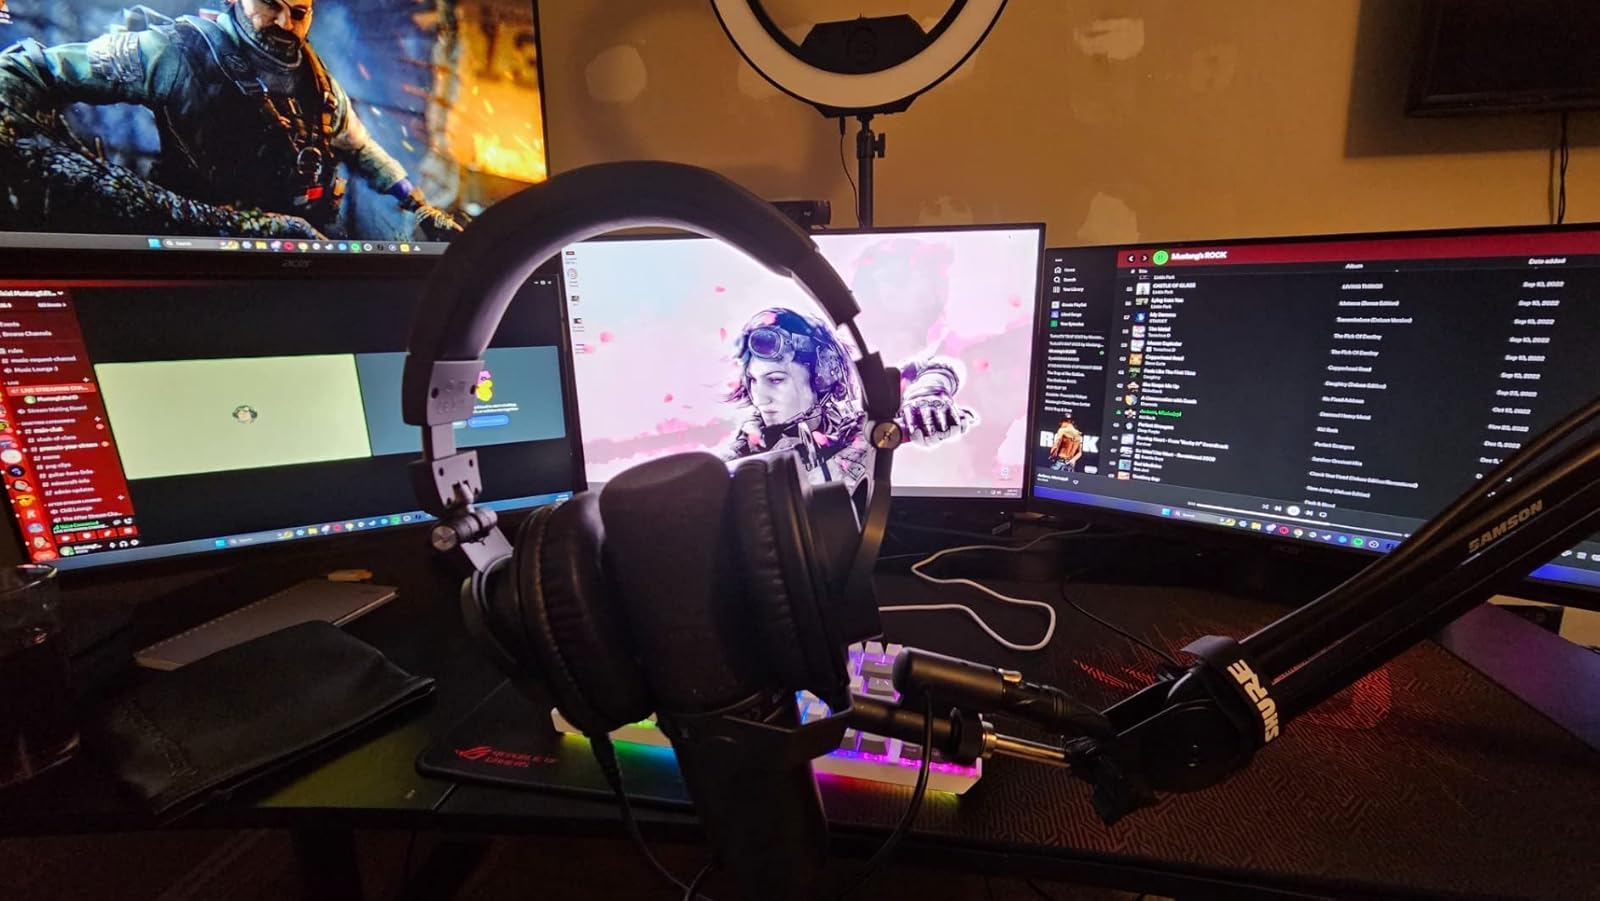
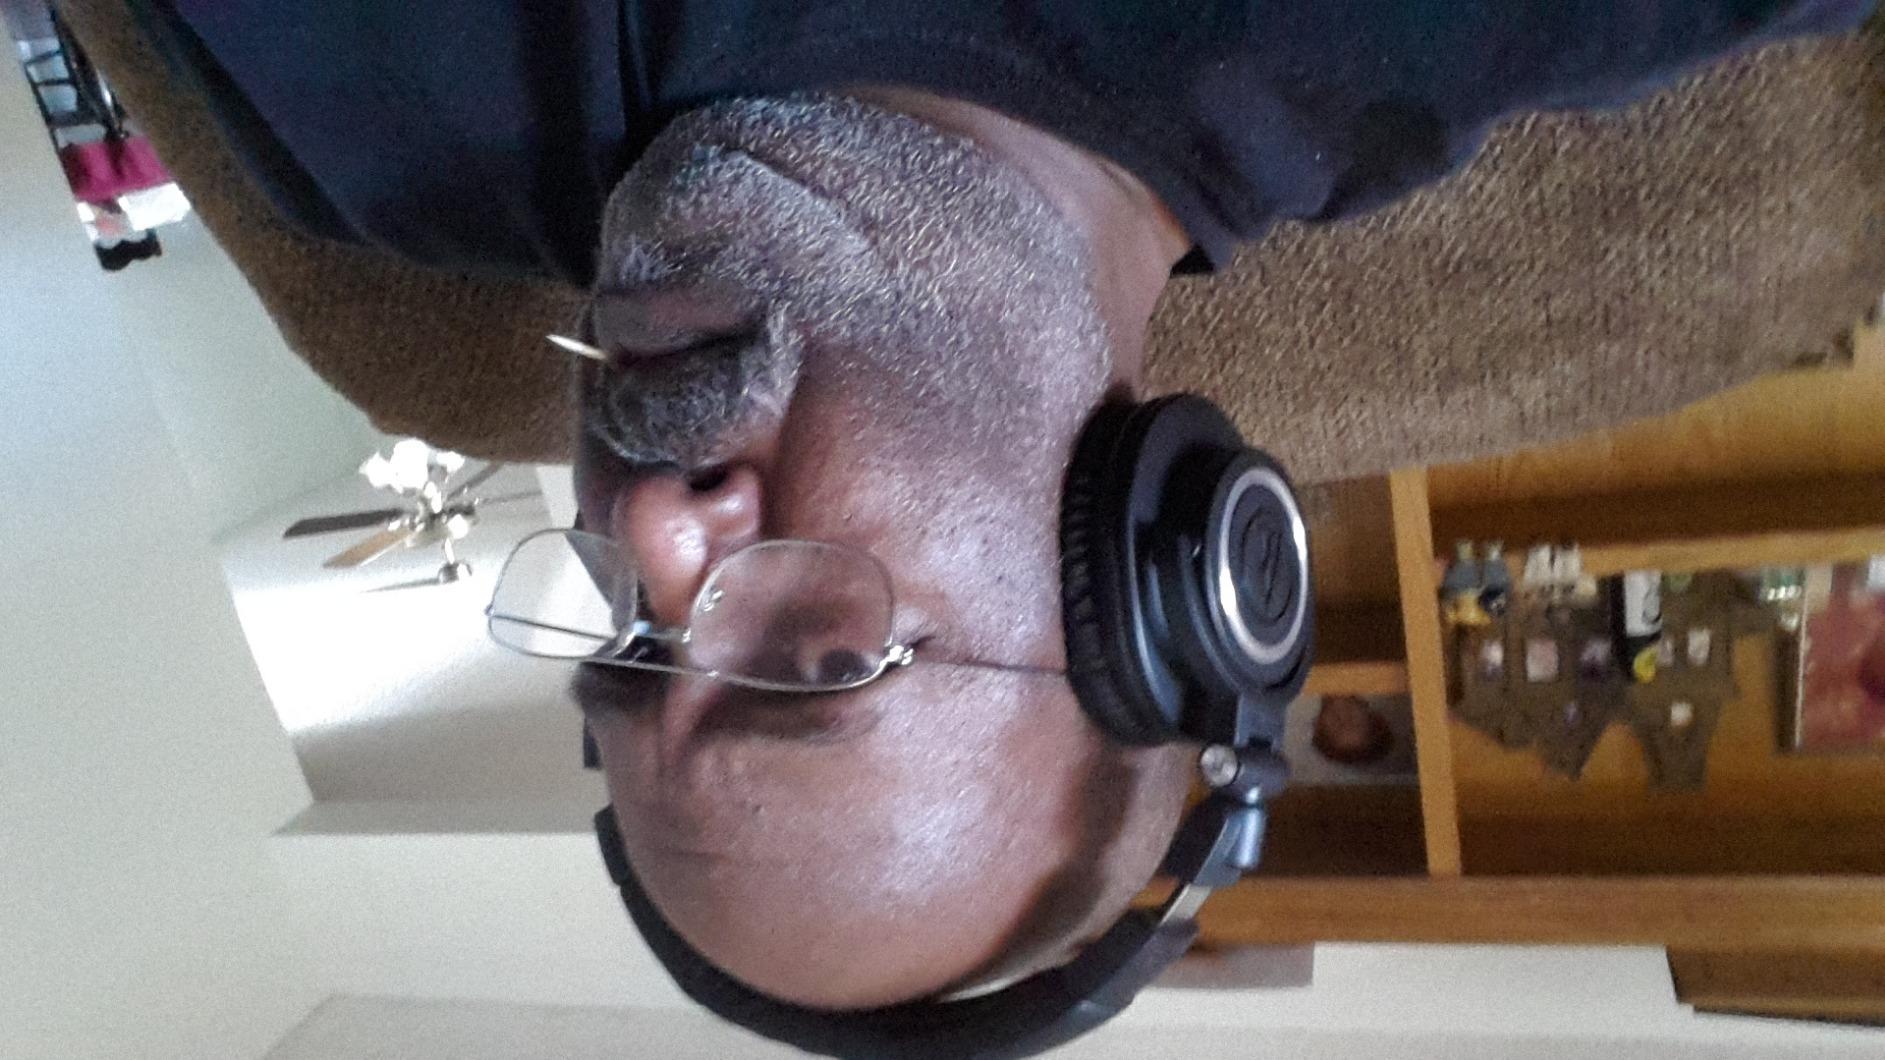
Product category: headphones
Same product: yes